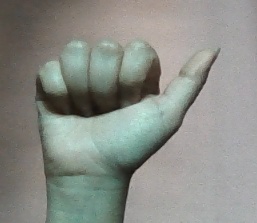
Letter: dhad